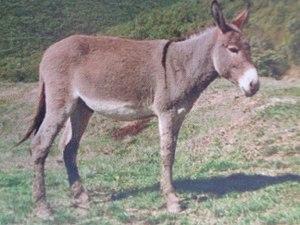
Cette page donne la liste des différentes races d'ânes issues de l'Âne commun. Elles sont classées d'après leur origine géographique.